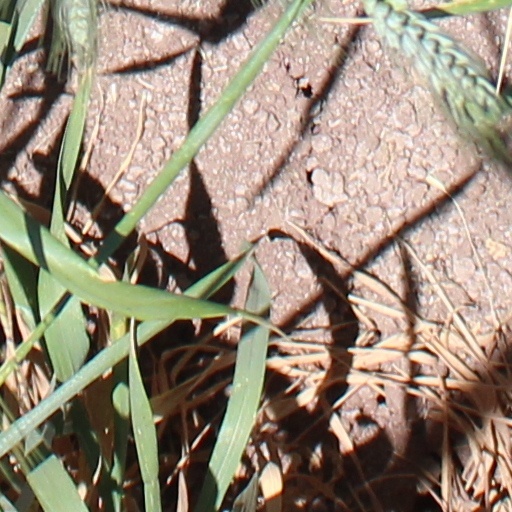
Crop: wheat